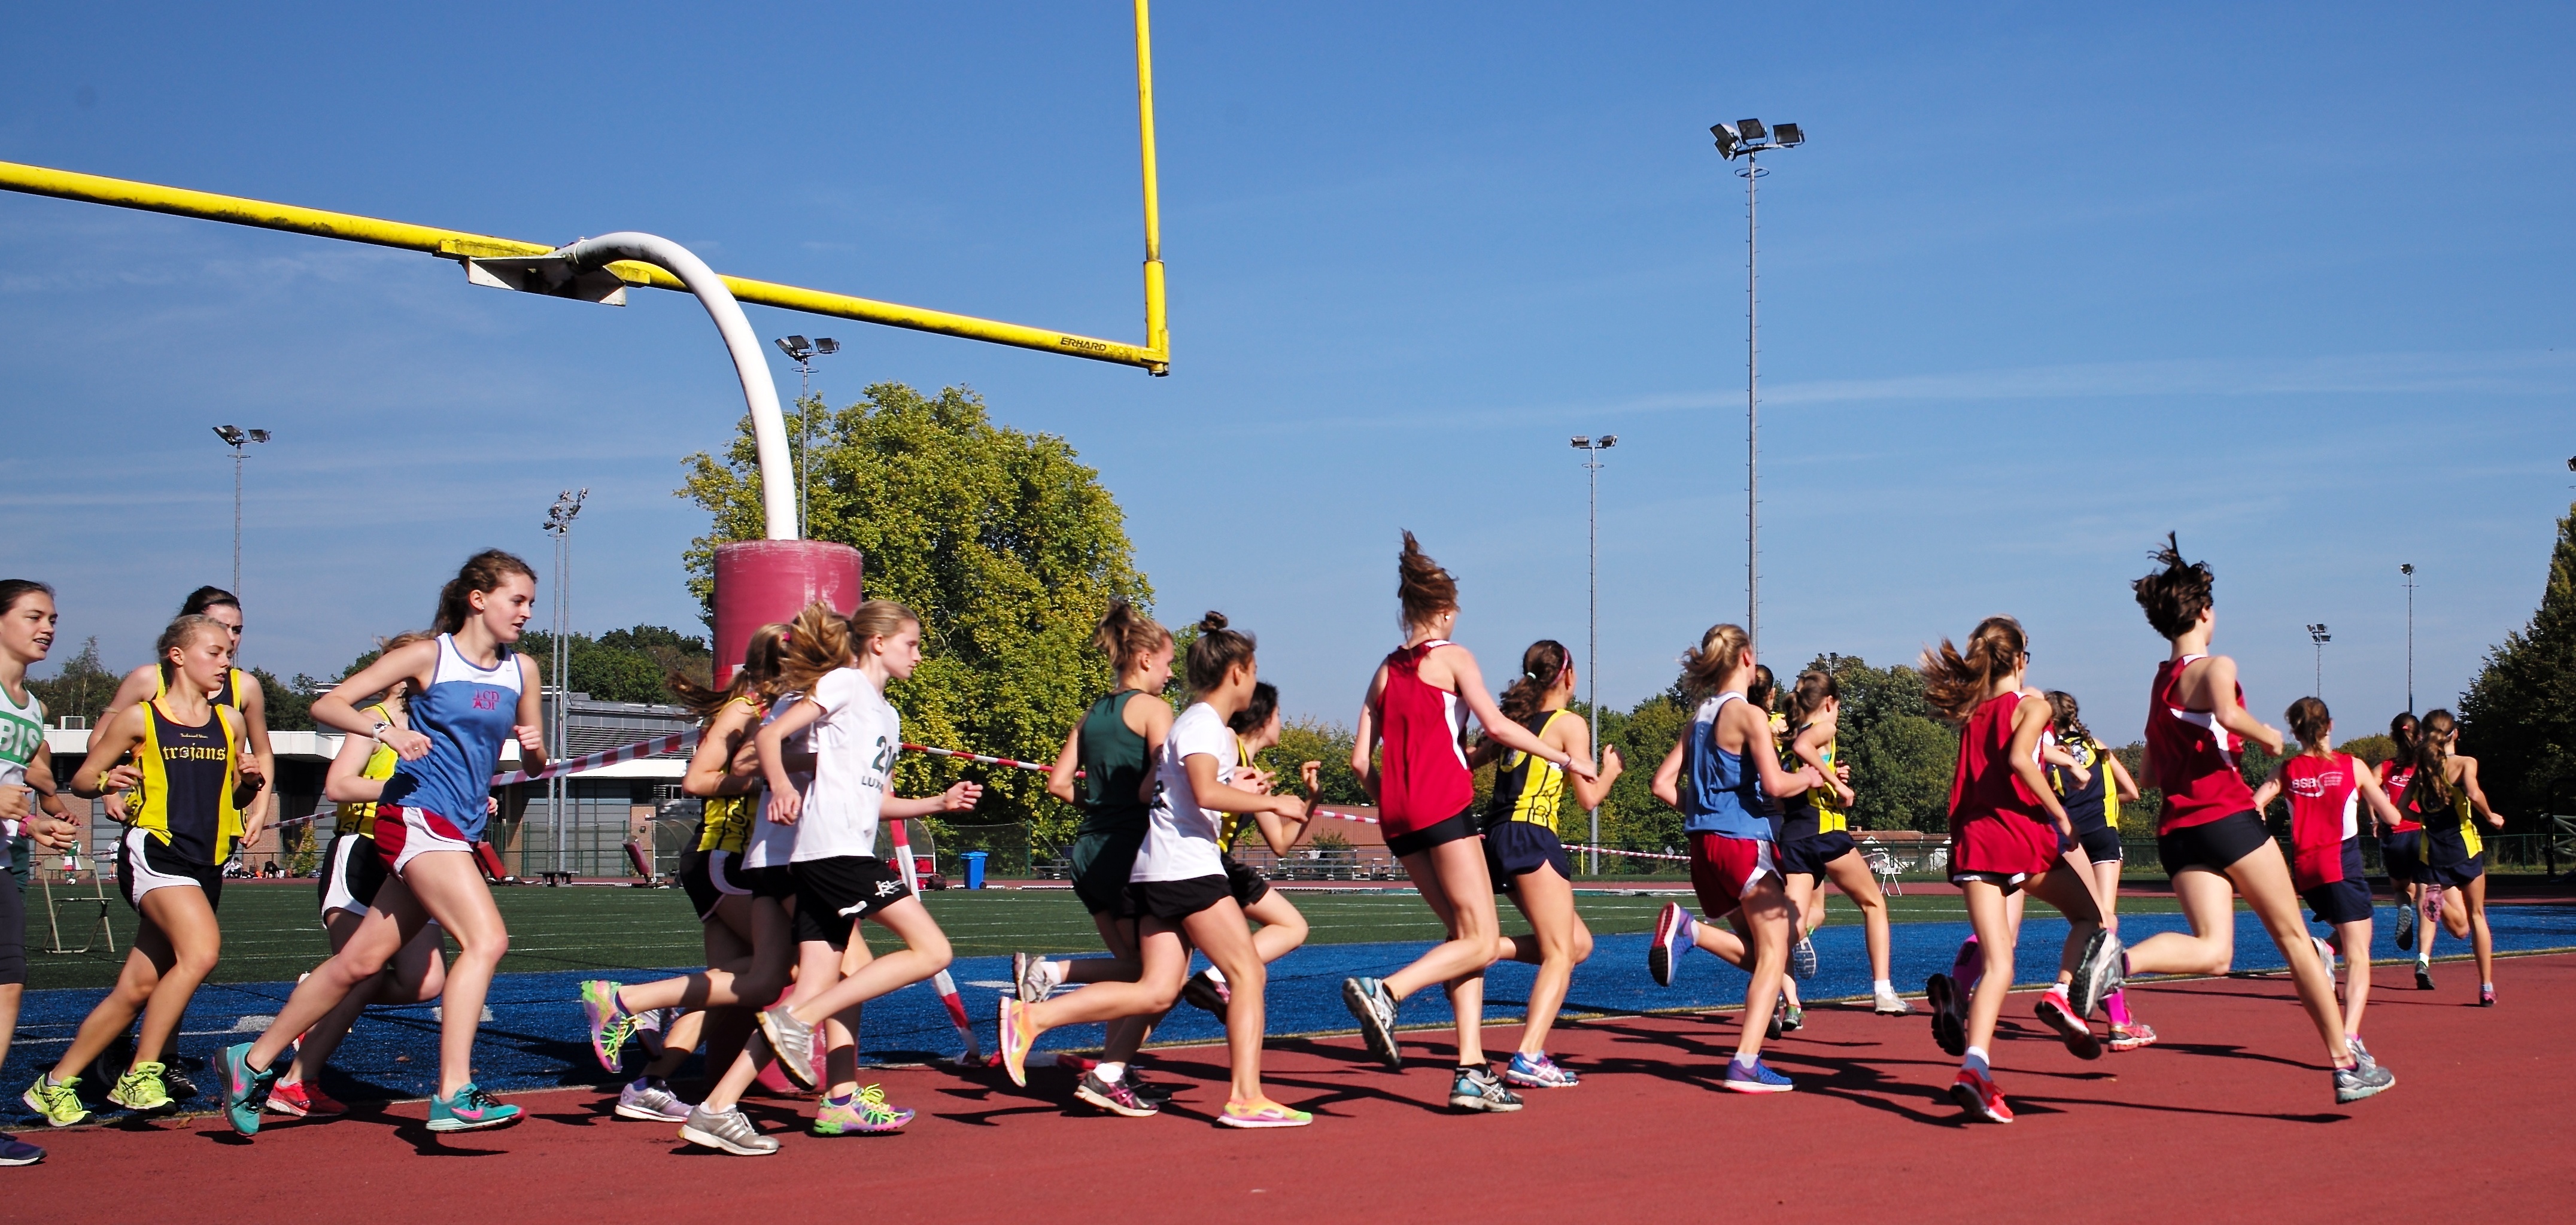
running, run, country, jumping, europe, cheering, cross, ash, belgium, race, competition, hague, girls, brussels, m, american, sports, school, runners, 28, endurance, leica, 240, summicron, varsity, athletics, meet, xc, sprint, isb, juniorvarsity, physical exercise, human action, track and field athletics, middle distance running